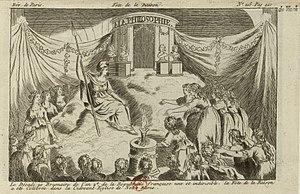
Dans un décor d'inspiration antique, où disparaît toute référence à la cathédrale Notre-Dame de Paris, quelques jeunes filles, prêtresses de la philosophie, célèbrent le culte à la déesse ""Raison"", personnifiée par une jeune femme vêtue d'une tunique drapée et d'un bonnet phrygien.
La nature de la foi et de la raison et le conflit éventuel entre les deux sont des sujets de réflexion sur la religion et même en dehors du champ dit « religieux ». Les premiers textes cherchant à les concilier ou à en expliquer l'opposition datent de la pensée médiévale latine des XIIᵉ et XIIIᵉ siècles. Les développements ultérieurs peuvent être trouvés, par exemple, dans l'affaire Galilée, ou chez Luther, Descartes, Spinoza et Kant.
Cette page concerne l'année 1793 du calendrier grégorien.
2 novembre : bataille d'Ernée.